USS Mohican (1883)

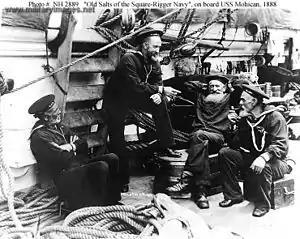
"Sailors on USS Mohican in 1888."

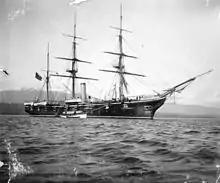
"Mohican" visiting Vancouver, British Columbia.

Two months later, 19 June, "Mohican" stood out to assist the short lived Bering Sea Squadron in anti-poaching operations by protecting the sealing plants and fisheries from trouble "Mohican" remained in northern waters until 19 October 1892. While returning to San Francisco, "Mohican" twice ran aground and required repair of her keel and boilers. A court of inquiry, which included Captains Benjamin F. Day and Alfred Thayer Mahan, was conducted in December to try its captain, Commander H. L. Johnson for the matter. Commander Johnson was acquitted.